Sam Higginbottom University of Agriculture, Technology and Sciences

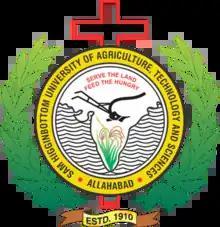

Sam Higginbottom University of Agriculture, Technology and Sciences (SHUATS), formerly Allahabad Agricultural Institute, is a government-aided university in Prayagraj, Uttar Pradesh, India. It operates as an autonomous Christian minority institution under the 'Sam Higginbottom Educational and Charitable Society, Allahabad'.